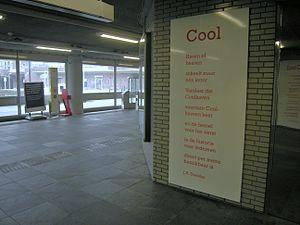
Coolhaven est une station du métro de Rotterdam des lignes A, B et C. Elle est située sur le Coolhaven. La station est remarquable car elle est située dans une digue.